William F. Winter

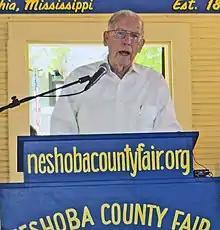
Winter at the 2014 Neshoba County Fair

Despite the increased public support and organizing, Winter's proposals only had marginally more success in the 1982 session. A bill to establish public kindergartens faced a deadline for approval in the House by February 11. On February 10, towards the end of the day, Newman rejected motions to advance the bill and instead called a voice vote to adjourn. Declaring the motion passed, he adjourned the House and walked out of the room. Regardless of whatever the true feelings were of a majority of the state house members, Newman's adjournment appeared to some lawmakers and much of the public to be an abuse of power. Ultimately, the only reform-supportive move by the legislature was its scheduling of a referendum for November to amend the state constitution to create a new board of education. The media began to criticize Winter for ineffectiveness, but the press directed most of its attacks against the legislature. ABC's "20/20" program broadcast a feature on education in Mississippi in August, blaming Newman for the lack of progress on reform. Winter's staff spent the overwhelming portion of the latter half the year focused on lining up public support for the education proposals. The governor went on speaking tours, while radio and television advertisements were run with the aim of putting pressure on lawmakers. The approval of the November referendum encouraged him enough to convince him to call the legislature into a special session on December 6 solely to consider education reform, thus giving him the political initiative.